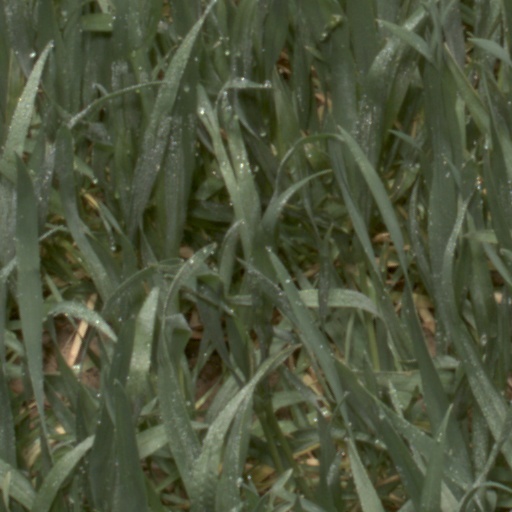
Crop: wheat